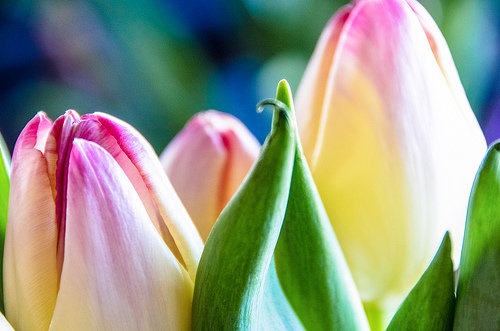
Flower: tulip